Sigmund Freud

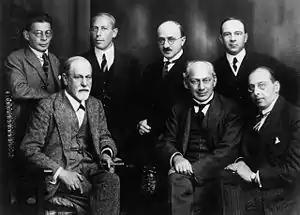
The Committee in 1922 (from left to right): Otto Rank, Sigmund Freud, Karl Abraham, Max Eitingon, Sándor Ferenczi, Ernest Jones, and Hanns Sachs

In 1912, Jung published "Wandlungen und Symbole der Libido" (published in English in 1916 as "Psychology of the Unconscious"), making it clear that his views were taking a direction quite different from those of Freud. To distinguish his system from psychoanalysis, Jung called it analytical psychology. Anticipating the final breakdown of the relationship between Freud and Jung, Ernest Jones initiated the formation of a Secret Committee of loyalists charged with safeguarding the theoretical coherence and institutional legacy of the psychoanalytic movement. Formed in the autumn of 1912, the Committee comprised Freud, Jones, Abraham, Ferenczi, Rank, and Hanns Sachs. Max Eitingon joined the Committee in 1919. Each member pledged himself not to make any public departure from the fundamental tenets of psychoanalytic theory before he had discussed his views with the others. After this development, Jung recognised that his position was untenable and resigned as editor of the "Jahrbuch" and then as president of the IPA in April 1914. The Zürich branch of the IPA withdrew from membership the following July.